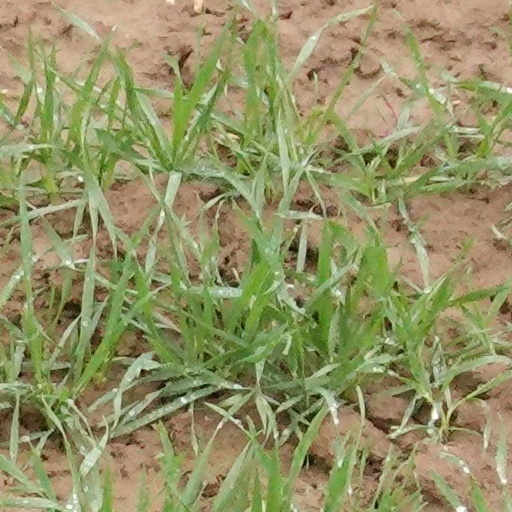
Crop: wheat